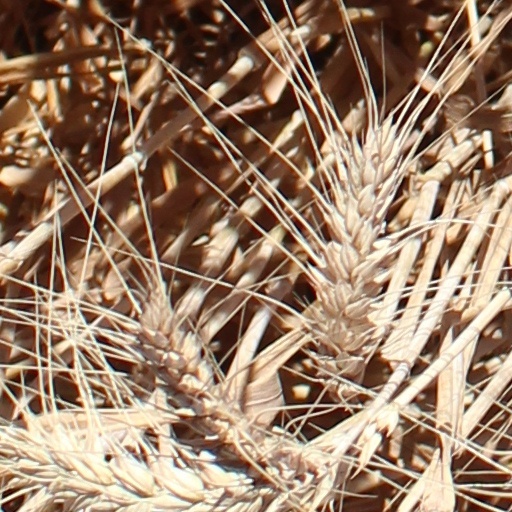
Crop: wheat